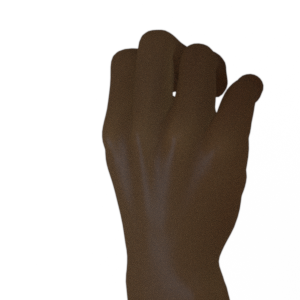
Label: rock